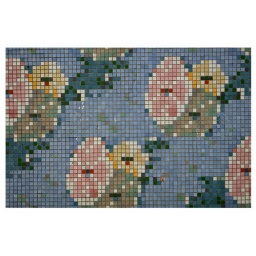
I found this mosaic pattern on the external wall of a small building in Portobello.